Al-Atrash

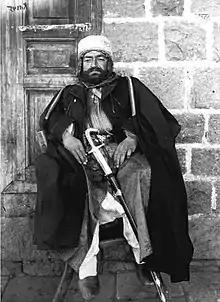
Shibli al-Atrash in Ira, Syria, October 1895

In the early 1890s, Shibli succeeded Ibrahim and contested control over Jabal Hauran which was placed under a governor from outside the district. The Ottomans used the Bedouin Ruwala tribe as an ally and the latter raided Shibli's headquarters in 'Ara, killing four of its inhabitants. Shibli resolved to retaliate and formed an alliance with the Bani Saqr. Before he could launch an operation against the Ruwala, he was arrested by the authorities in Shaqqa on charges of inciting a revolt against the empire. Shibli's brother Yahya organized al-Atrash allies, the Azzam, Abu Fakhr and Nasr clans to retaliate against the Ottomans. The allies assaulted and besieged the Ottoman garrison at al-Mazraa, and several rebels and troops were killed. The Ottomans and Druze sheikhs came to an agreement whereby Shibli would be released and a member of the Khalidi family of Jerusalem, Yusuf Diya al-Khalidi was appointed governor of Jabal Hauran.